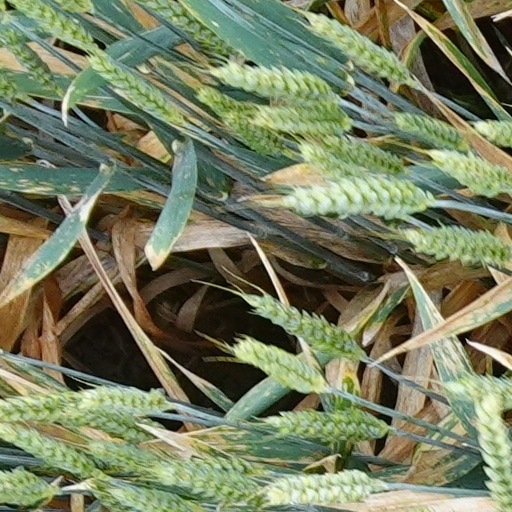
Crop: wheat